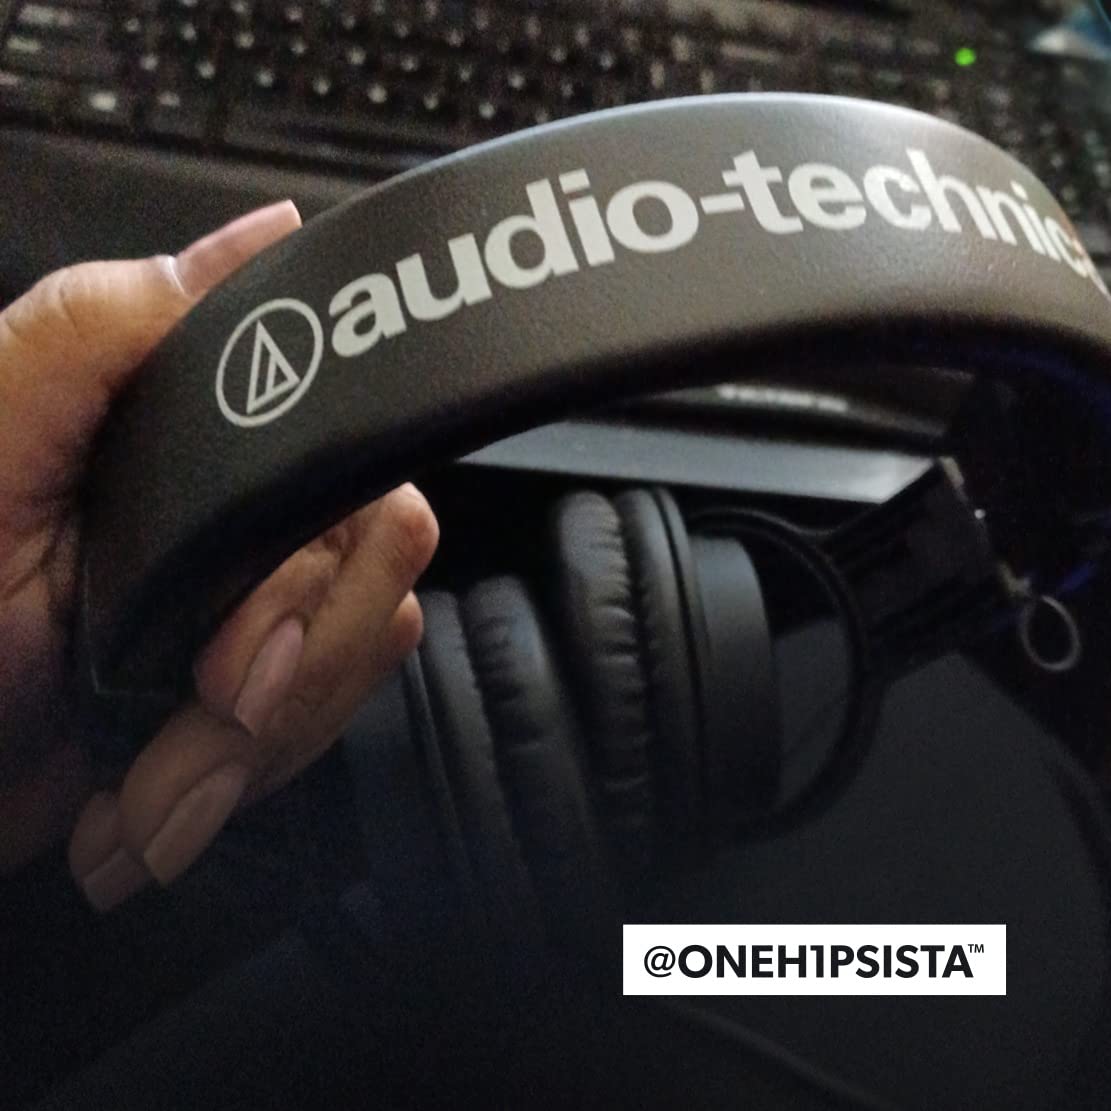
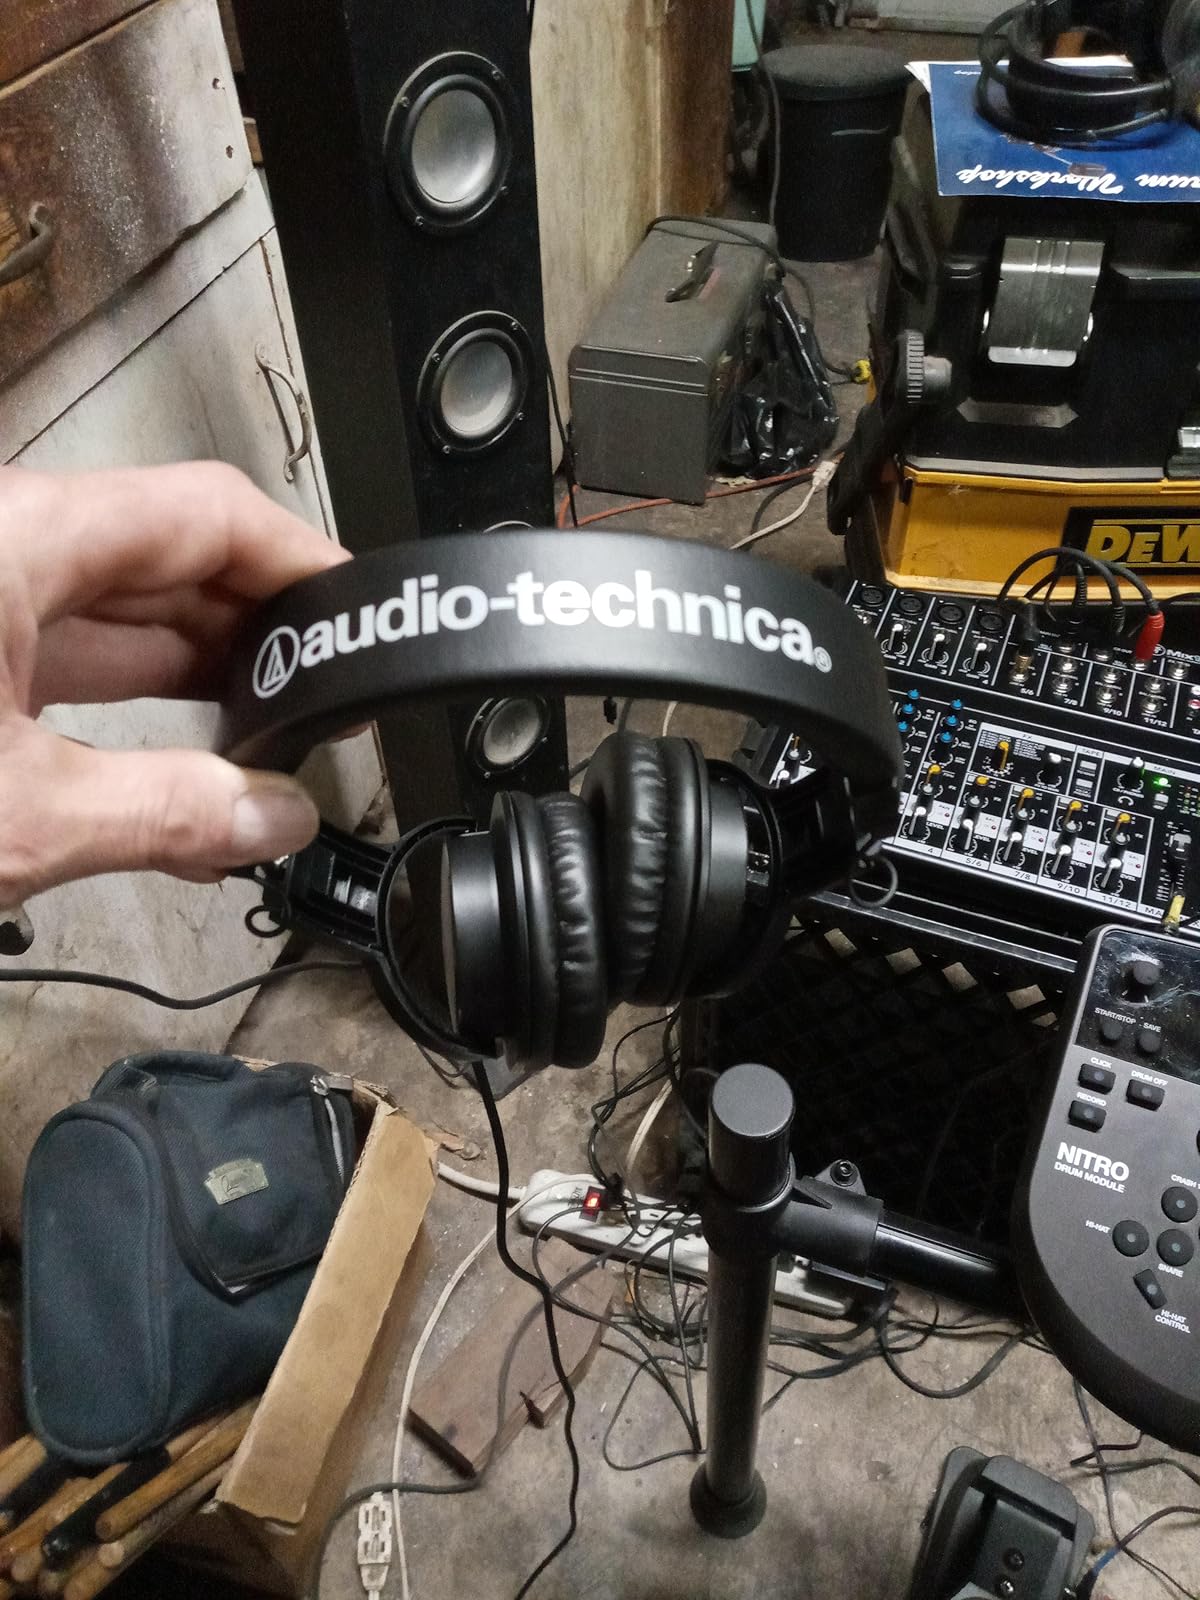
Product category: headphones
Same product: yes